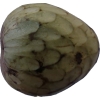
Label: cherimoya